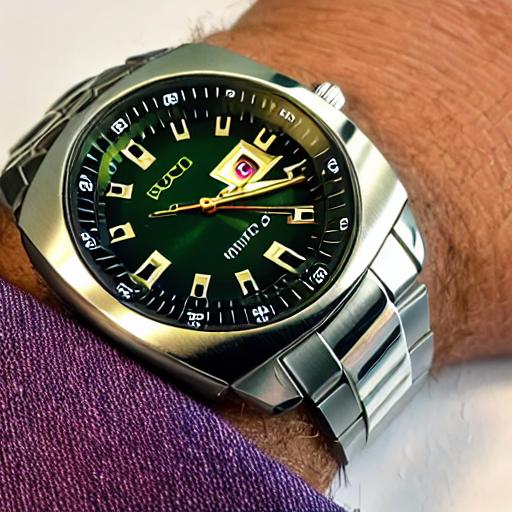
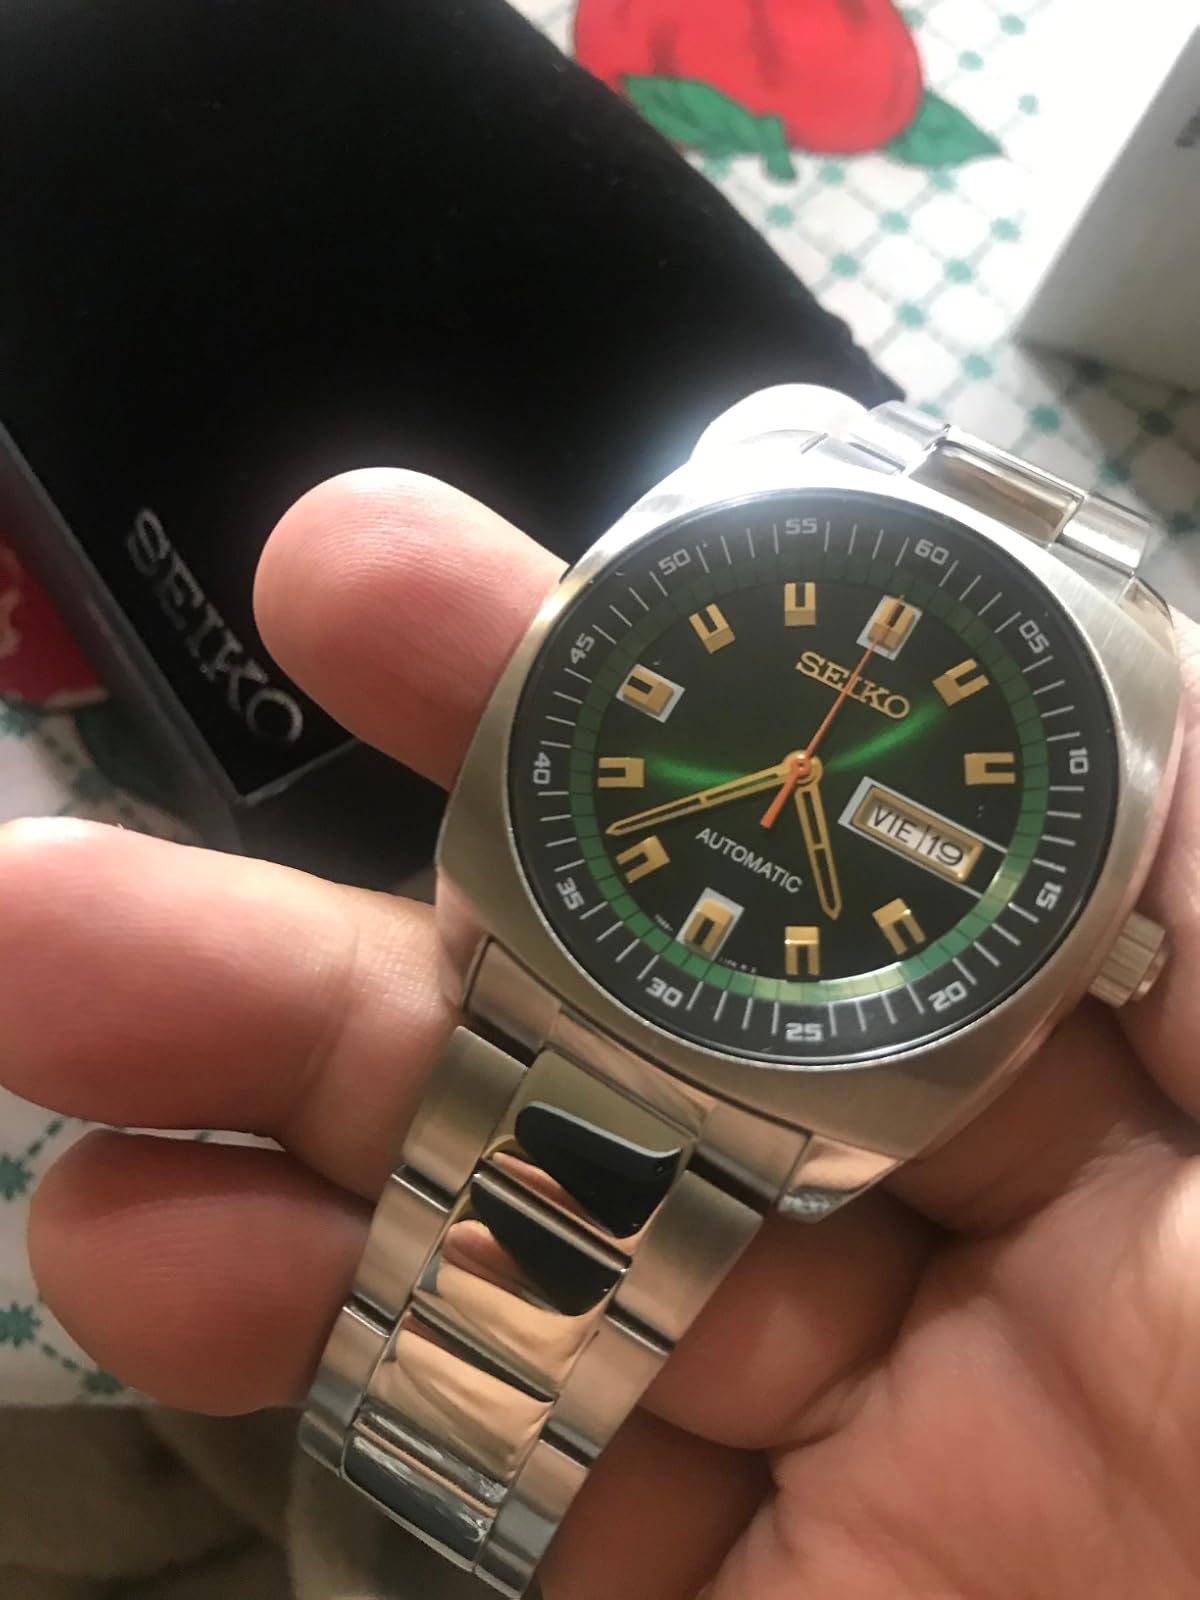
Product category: accessories_watch
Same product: no